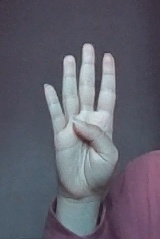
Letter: kaaf